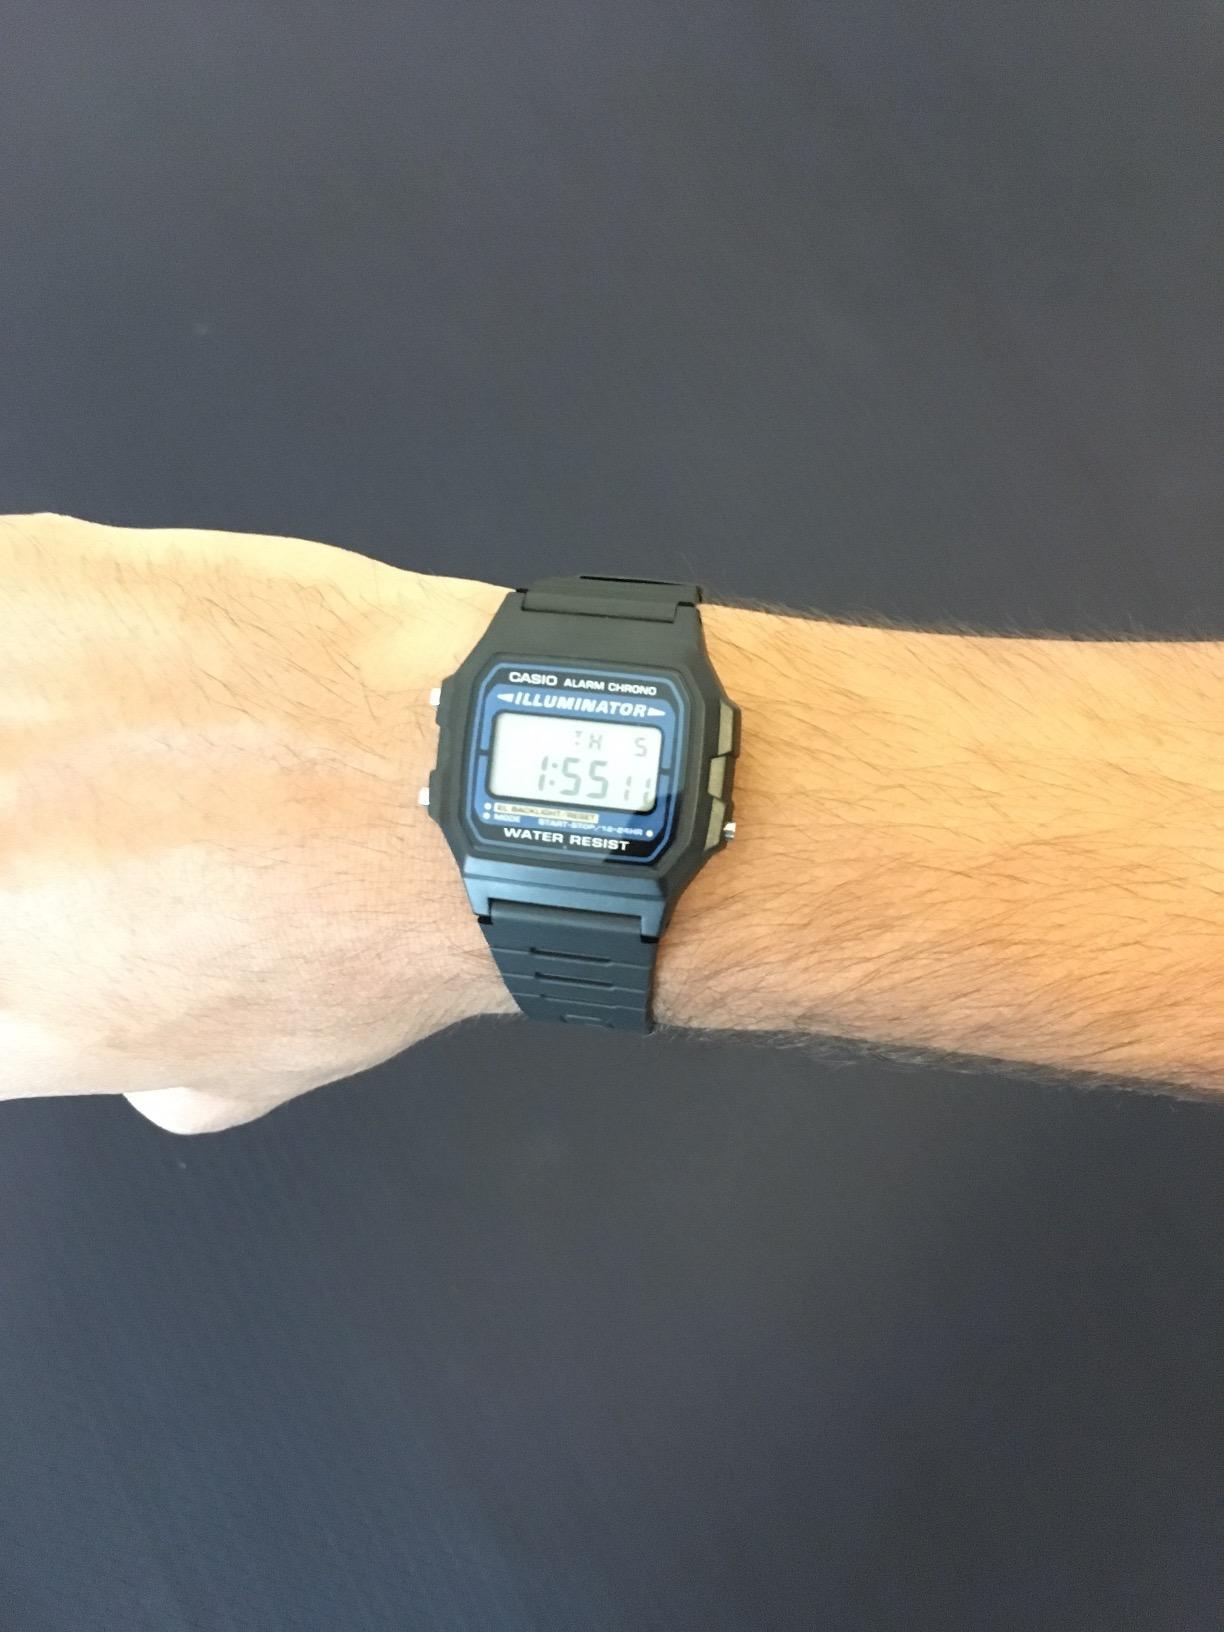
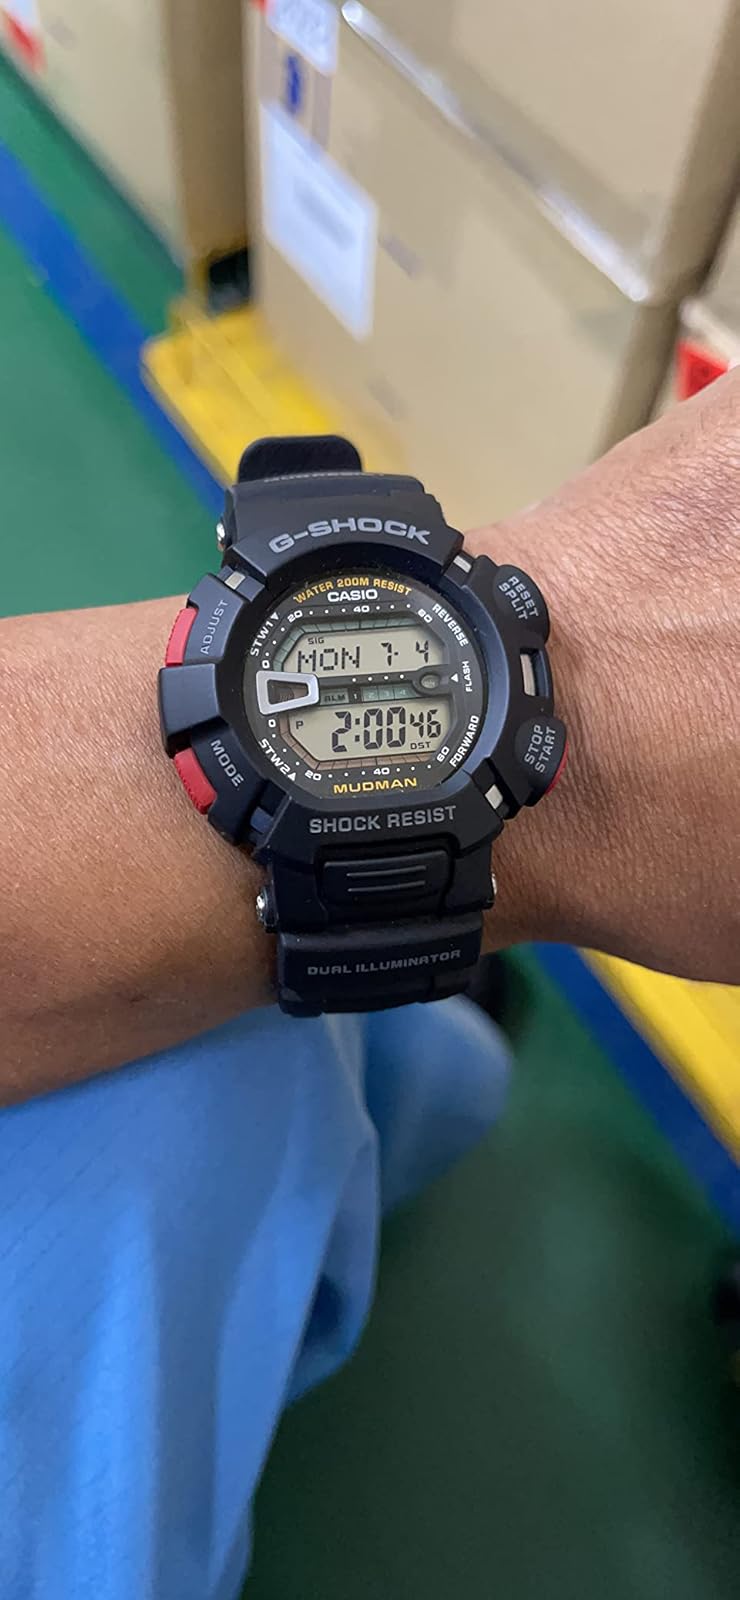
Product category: accessories_watch
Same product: no